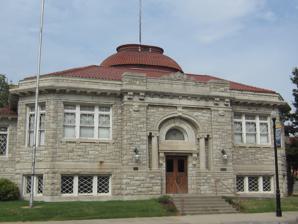
Building: Carnegie Library (Parsons, Kansas)
Country: United States of America
Year built: 1909
United States historic place Carnegie Library U.S. National Register of Historic Places Parsons Carnegie Arts Center (2013) Location in Kansas Show map of Kansas Location in United States Show map of the United States Location 17th and Broadway, Parsons , Kansas Coordinates 37°20′23″N 95°15′39″W / 37.33972°N 95.26083°W / 37.33972; -95.26083 Area 1 acre (0.40 ha) Built 1909 Architect F.E. Parker Architectural style Beaus Arts NRHP reference No. 76000824 Added to NRHP April 14, 1976 The Carnegie Library in Parsons, Kansas is a building from 1909. The Carnegie library was listed on the National Register of Historic Places in 1976. The Parsons Public Library moved out to a larger facility in 1977. The building is now home to the Carnegie Arts Center, which hosts art shows and community events. References